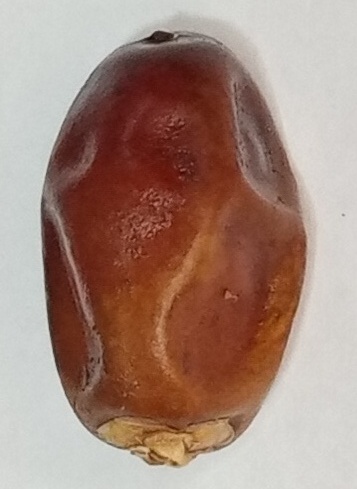
Variety: aseel
Size: small
Grade: grade-1